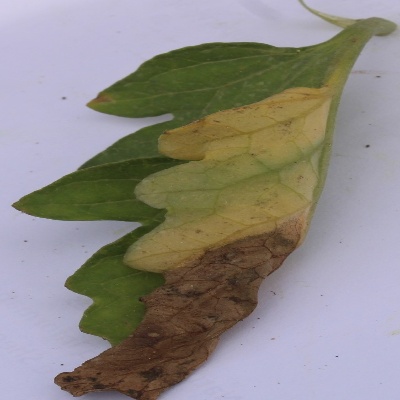
Crop: Tomato
Condition: verticulium wilt